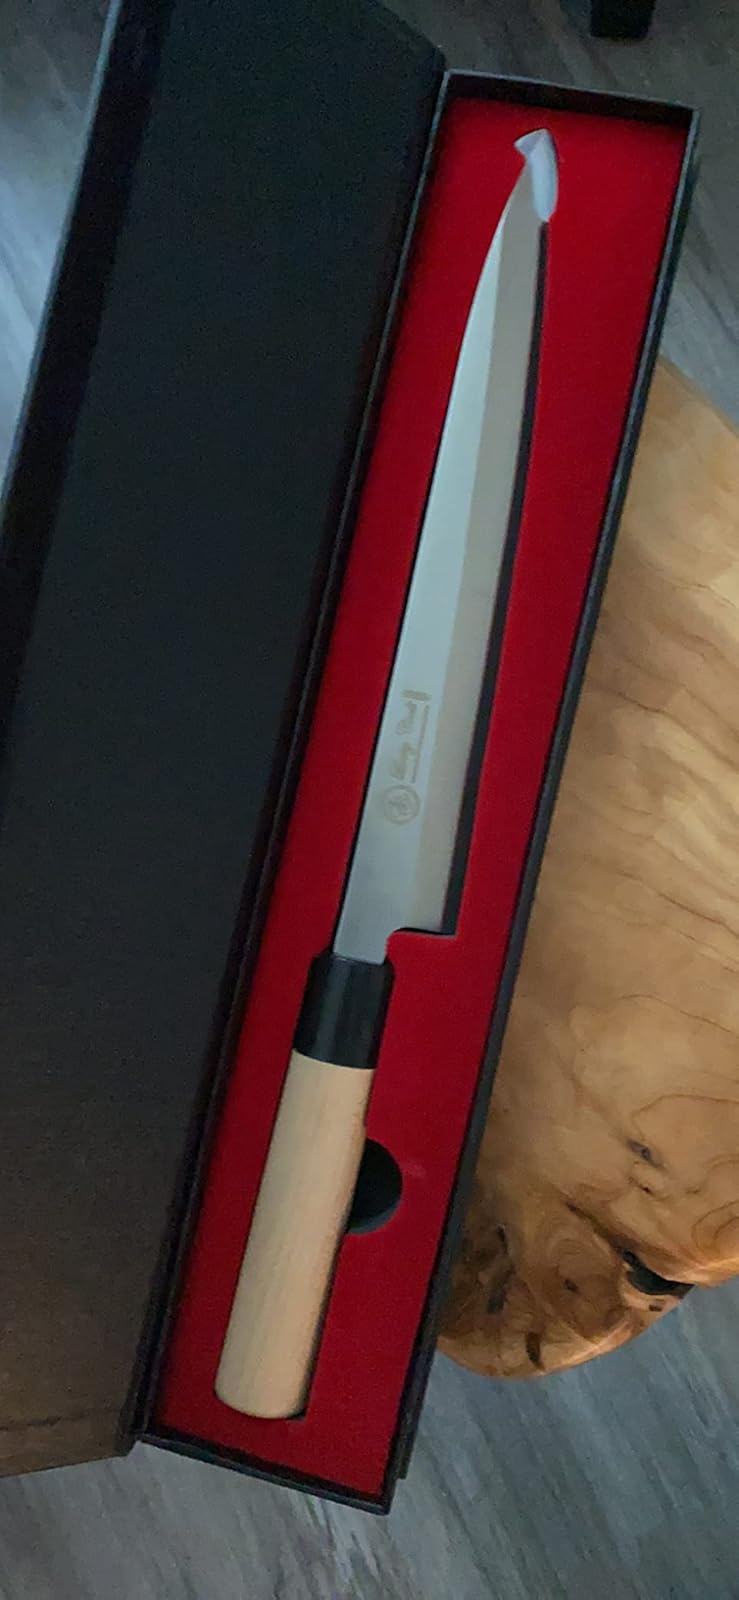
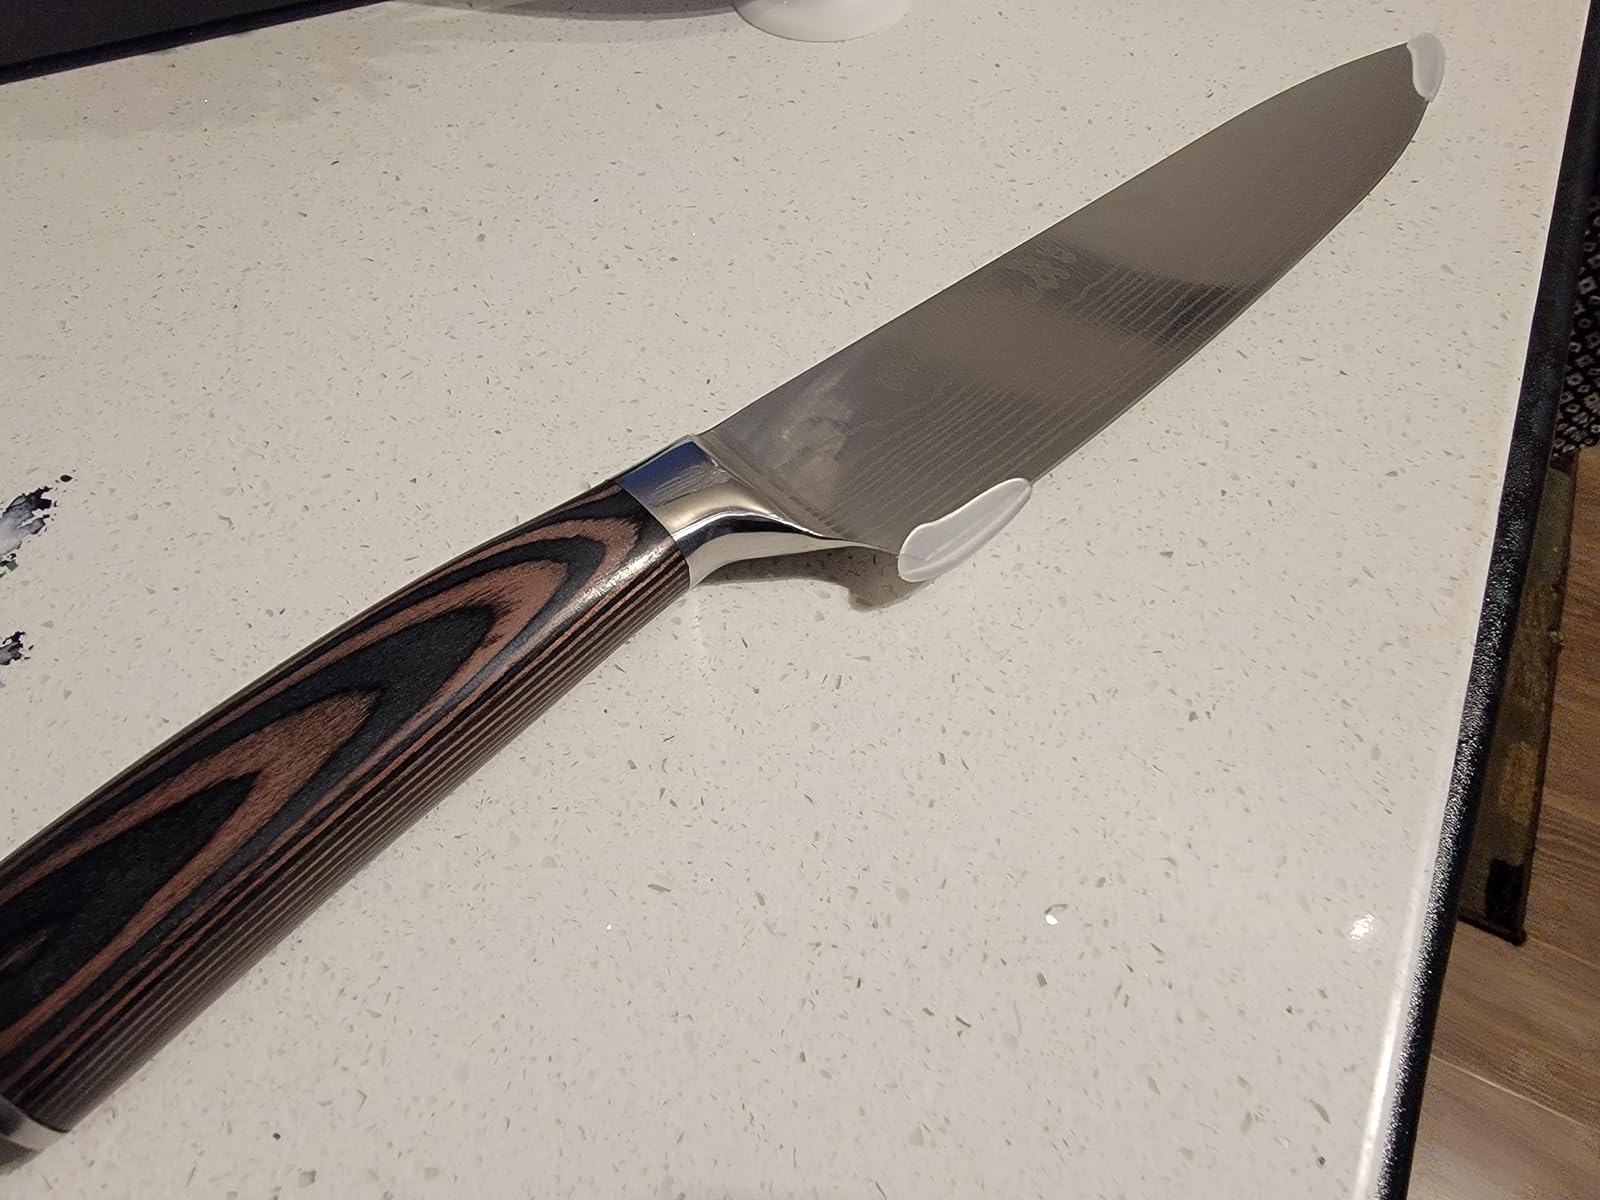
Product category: items_knife
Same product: no